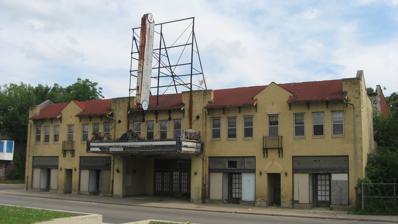
Building: Rivoli Theater (Indianapolis, Indiana)
Country: United States of America
Year built: 1927
United States historic place Rivoli Theater U.S. National Register of Historic Places Front of the theater Show map of Indianapolis Show map of Indiana Show map of the United States Location 3155 E. 10th St., Indianapolis , Indiana Coordinates 39°46′52″N 86°6′41″W / 39.78111°N 86.11139°W / 39.78111; -86.11139 Area less than one acre Built 1927 Architect Henry Ziegler Dietz; D.R. Lederman Architectural style Mission/Spanish Revival NRHP reference No. 04000630 Added to NRHP June 22, 2004 The Rivoli Theater is a historic theater on the eastern side of Indianapolis , Indiana , United States .  The theater was built in 1927 and was designed by architect Henry Ziegler Dietz . Originally designed and built as a single screen movie theater by Universal Pictures, it was sold in 1937 and continued to provide motion pictures and live entertainment until its final closure in 1992.  Since this time the venue has remained largely vacant. In 2007 the Rivoli Theater was acquired by the Rivoli Center for the Performing Arts, Inc., with the intent to restore and reopen the theater. It was listed on the National Register of Historic Places in 2004. References